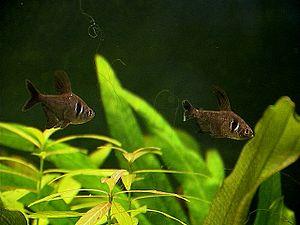
Le tétra fantôme noir est un petit poisson de la famille des Characidés originaire d'Amérique du Sud. Il est apprécié comme poisson d'aquarium.